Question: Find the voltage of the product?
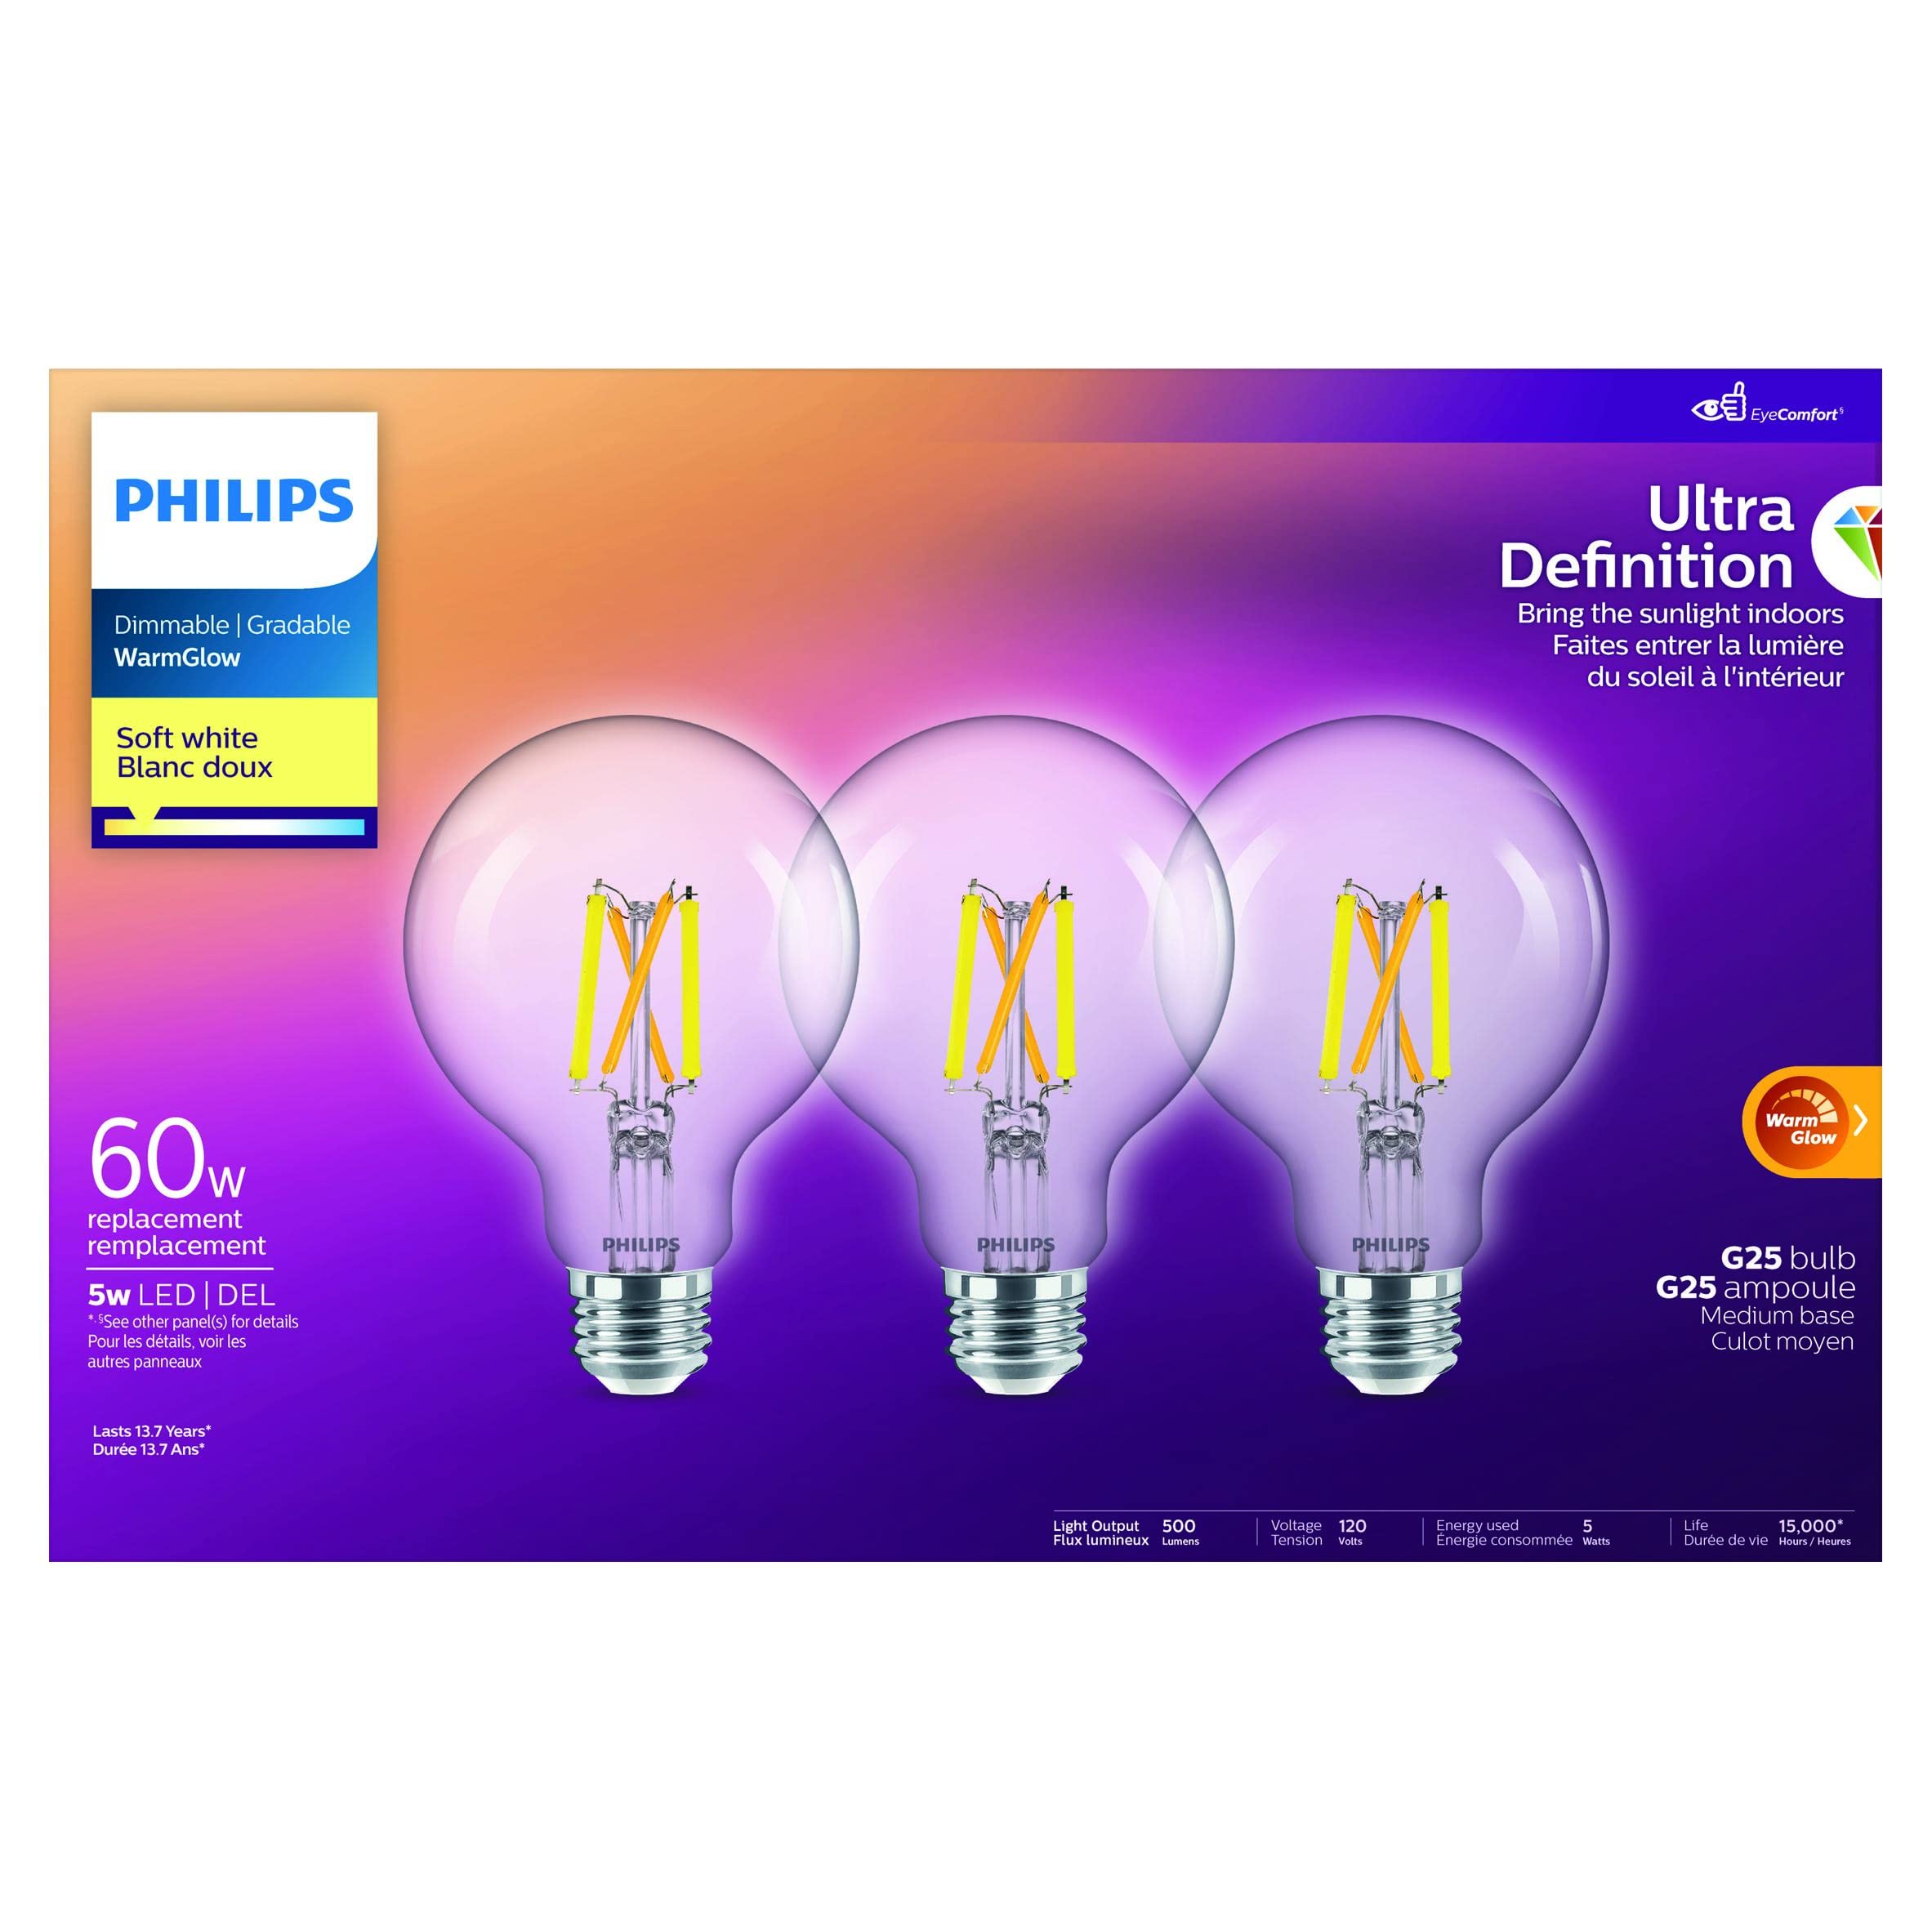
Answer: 120.0 volt